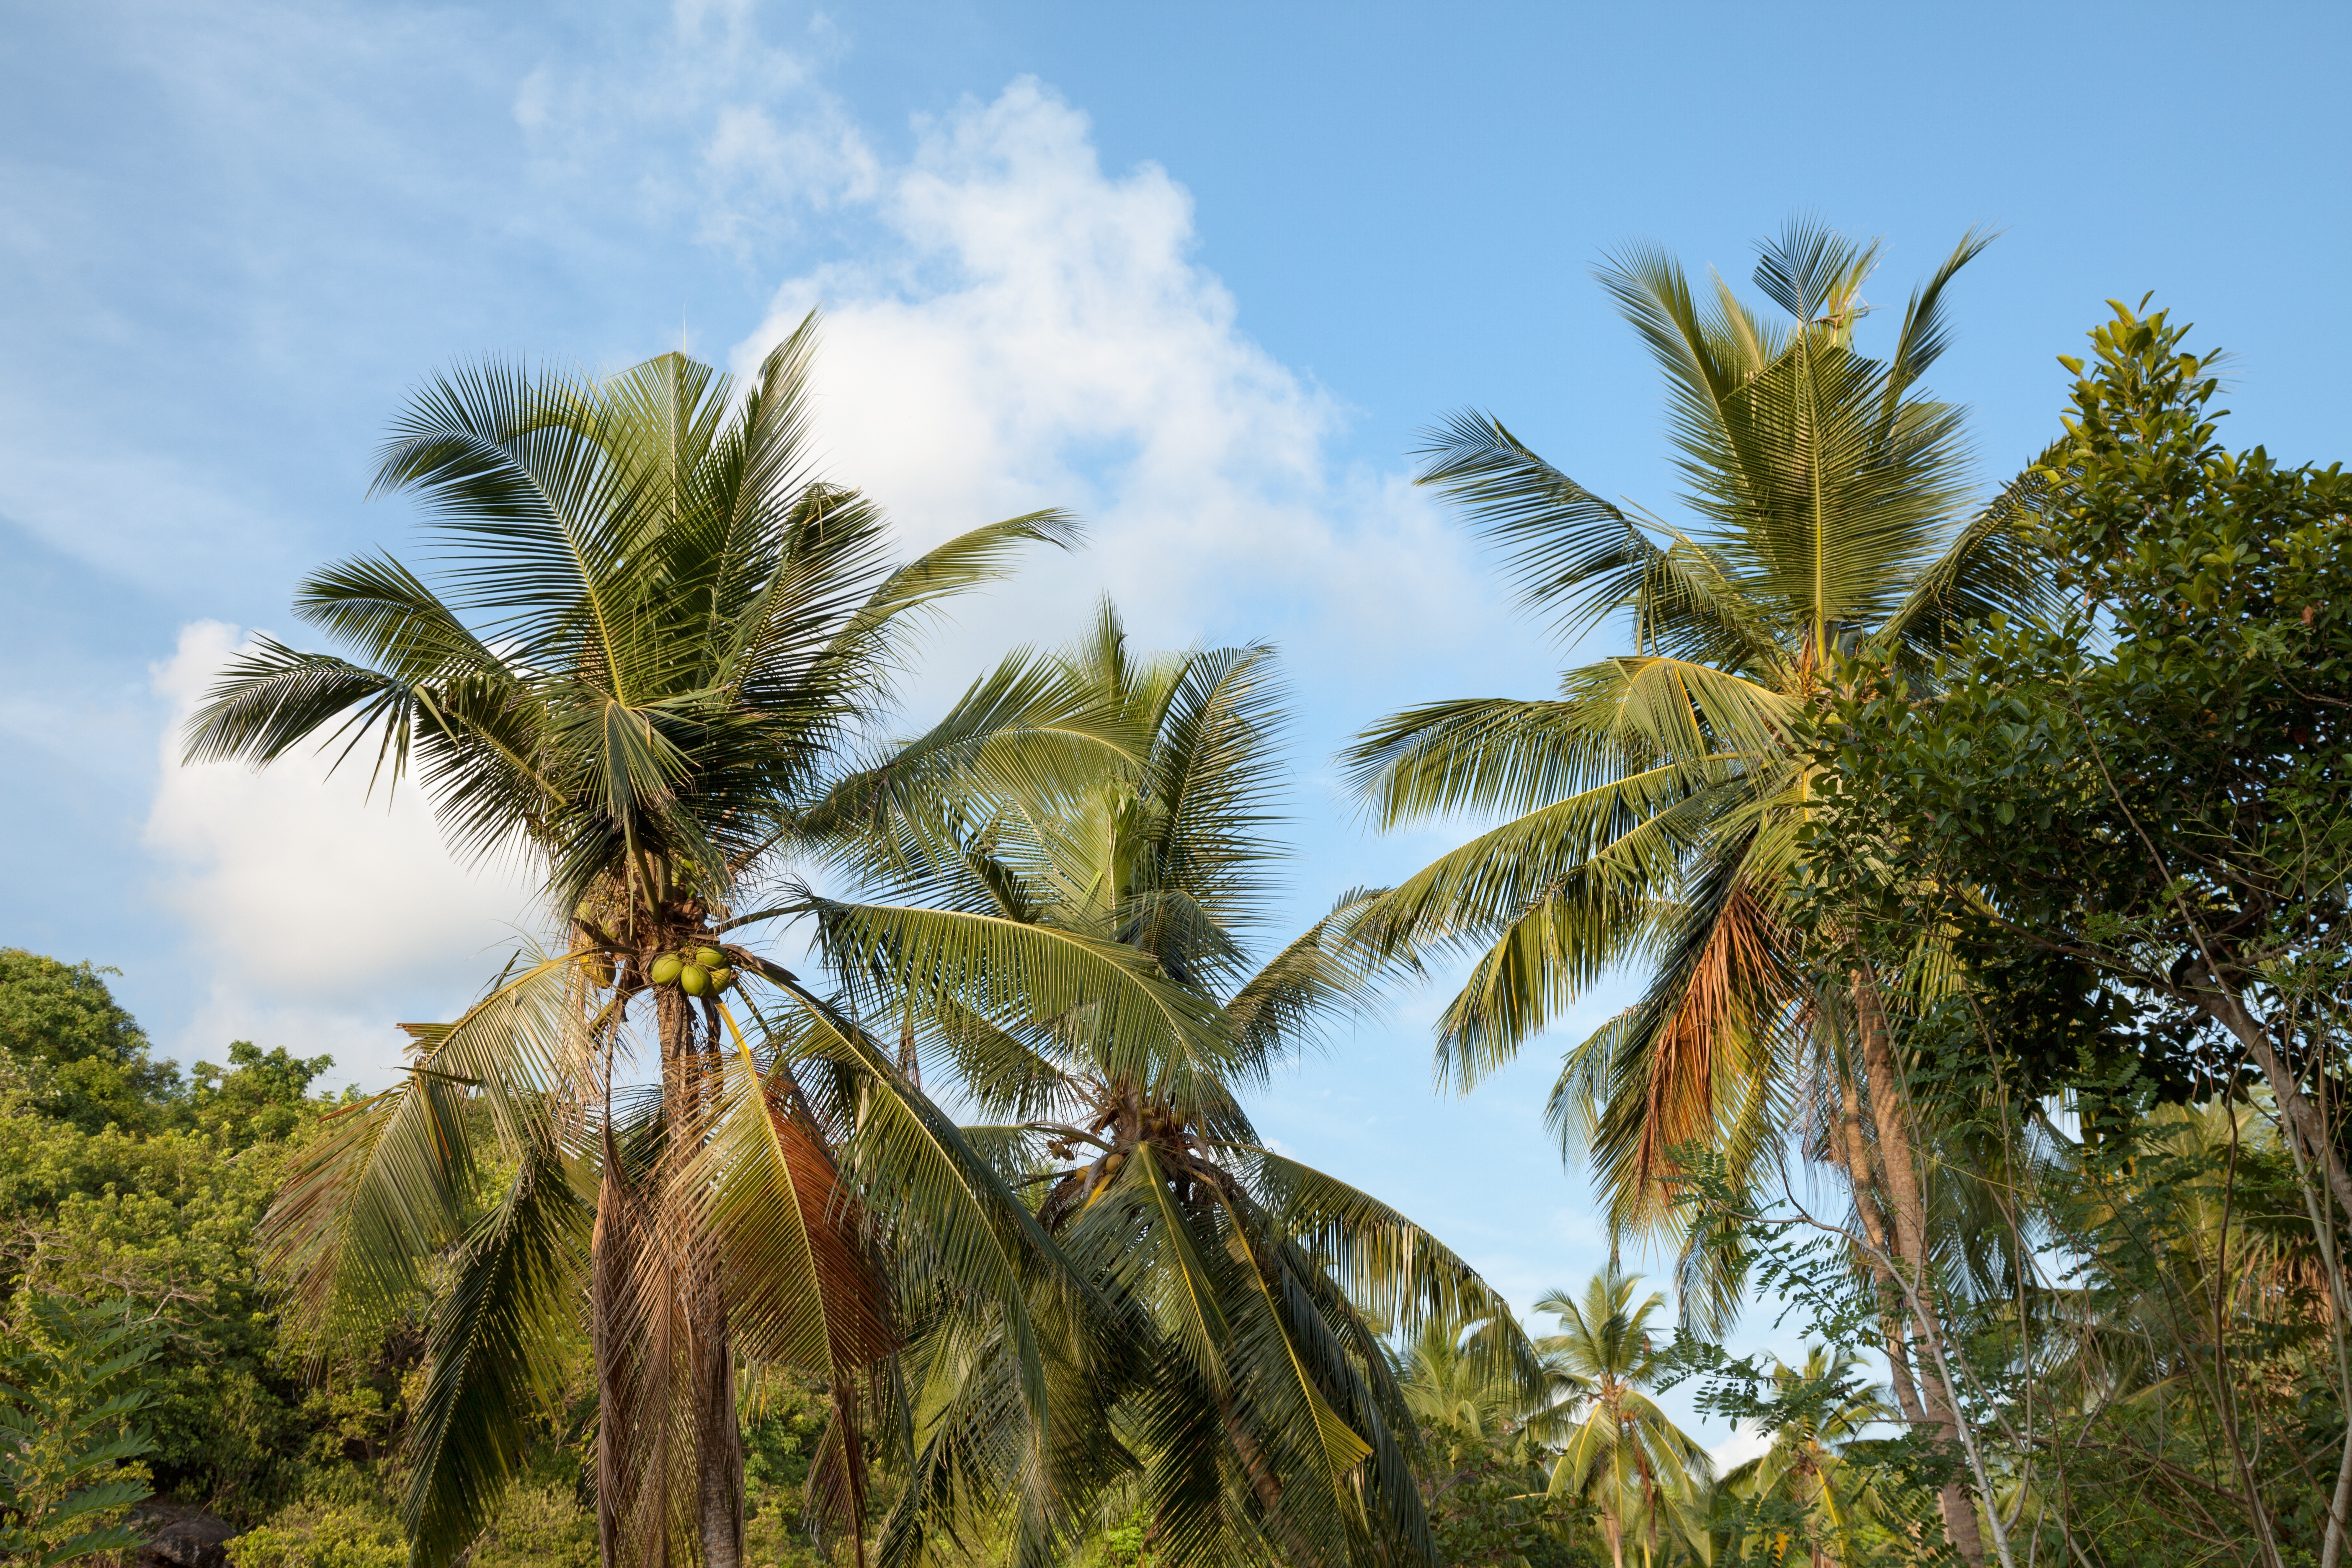
beach, sea, coast, tree, plant, jungle, botany, flora, vegetation, tropics, flowering plant, woody plant, land plant, arecales, palm family, borassus flabellifer